Calcium gluconate

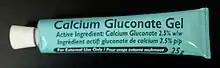
A tube of calcium gluconate gel

Gel preparations of calcium gluconate are used to treat hydrofluoric acid burns. The calcium gluconate reacts with hydrofluoric acid to form insoluble, non-toxic calcium fluoride. In addition to a 2.5% calcium gluconate gel being applied directly to the chemical burn, the victim should be provided with oral or injected calcium supplementation because the fluoride ion (F-) precipitates serum calcium and can thus prompt hypocalcemia.